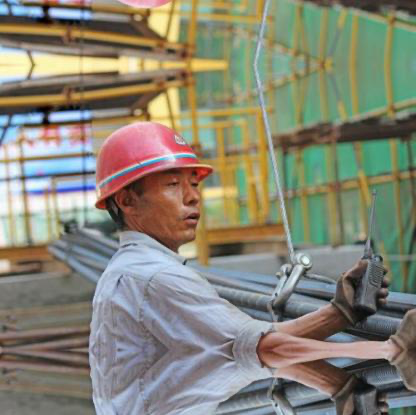
Objects in the image:
label: helmet